Schuylkill Branch

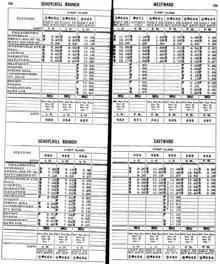
Pages 188-189 from The Pennsylvania Railroad (PRR) Employee Timetable Philadelphia Region No.2, showing the then-active service between Norristown and Philadelphia Suburban Station; service was truncated to Manayunk a few years later, and was further truncated under SEPTA to the Cynwyd Line.

The Schuylkill Branch was a rail line owned and operated by the former Pennsylvania Railroad (PRR) in Pennsylvania. The line ran from the Philadelphia to Harrisburg Main Line at 52nd Street in Philadelphia north via Norristown, Reading, and Pottsville to Delano Junction, about northeast of Delano. From Delano Junction, the PRR had trackage rights over the Lehigh Valley Railroad's Hazleton Branch and Tomhicken Branch to Tomhicken, where the PRR's Catawissa Branch began.